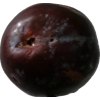
Label: plum